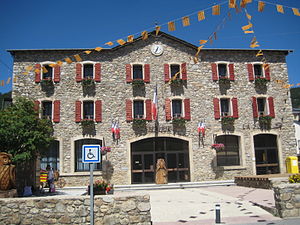
Les Angles (Pyrénées-Orientales)
Rådhuset i Les Angles
Les Angles er en by og kommune i departementet Pyrénées-Orientales i Sydfrankrig.